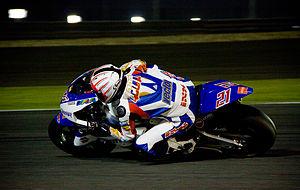
Vladimir Vladimirovich Leonov, né le 26 avril 1987 à Donetsk, est un pilote de moto professionnel russe.